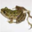
Label: frog